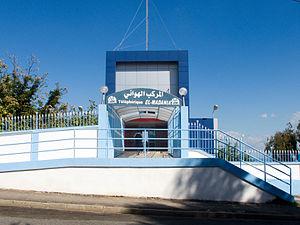
Le transport en Algérie est diversifié vu la superficie de l'Algérie.
Les téléphériques d'Alger sont gérés depuis 2015 par l'Entreprise de Transport Algérien par Câbles.
Le téléphérique d'El Madania est un téléphérique de la ville d'Alger qui relie le quartier du Hamma dans la commune de Belouizdad à la cité Diar el Mahçoul dans la commune d'El Madania.